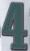
Number: 4